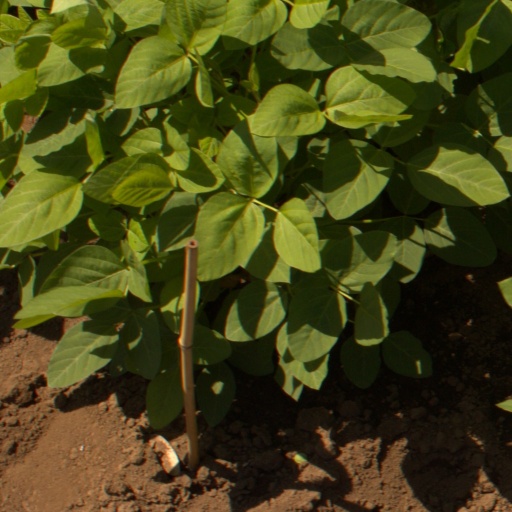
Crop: soybean